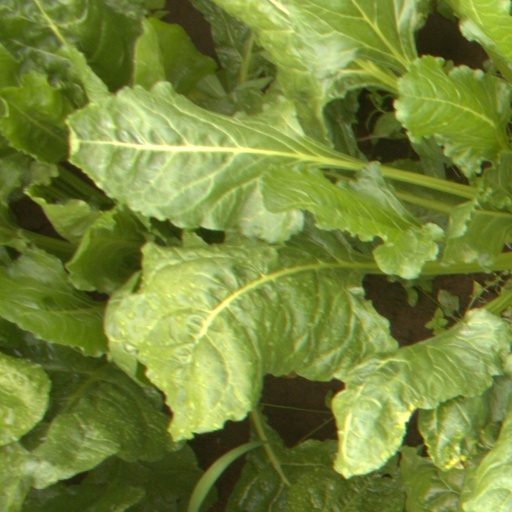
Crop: sugar beet